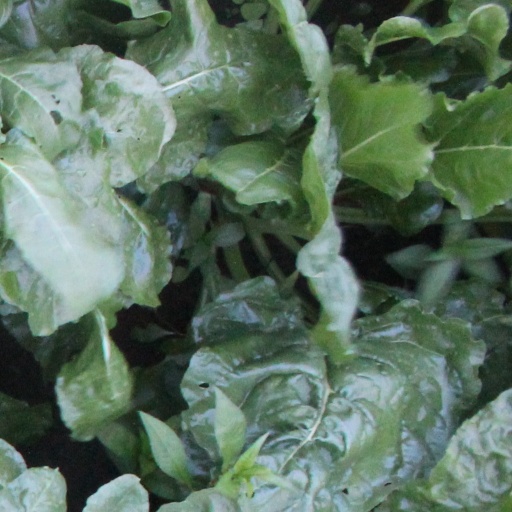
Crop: sugar beet